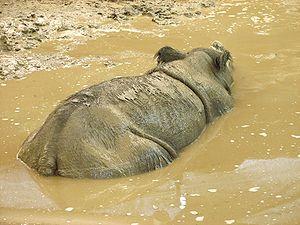
Le Rhinocéros de Sumatra est une espèce de périssodactyles de la famille des Rhinocerotidae. Parmi les cinq espèces actuelles de rhinocéros, c'est la dernière non éteinte du genre Dicerorhinus. Il est le plus petit des rhinocéros, même s'il demeure un mammifère de grande taille. Ce rhinocéros mesure en effet 120 à 145 cm de hauteur au garrot, avec un corps d'une longueur d'environ 2,50 m qui se termine par une queue de 35 à 70 cm. Son poids varie entre 500 et 1 000 kg, et est en moyenne de 700 à 800 kg, le record étant détenu par un spécimen de 2 tonnes. Comme les espèces africaines, il a deux cornes, la plus grande étant la corne nasale, qui mesure généralement 15 à 25 centimètres, tandis que l'autre corne n'est qu'une courte ébauche. Une couche de poils brun rougeâtre couvre la majeure partie du corps du Rhinocéros de Sumatra.